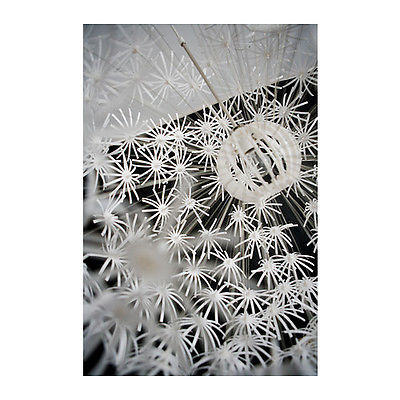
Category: lamp